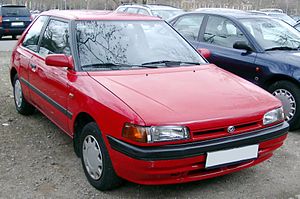
Mazda 323 / 323 (BG, 1989−1996)
Mazda 323 hatchback (1989−1996)
Mazda 323 var en lille mellemklassebil fra Mazda bygget i seks generationer mellem starten af 1977 og efteråret 2003. I Japan hed modellen Mazda Familia og i Nordamerika hed den i starten Mazda GLC.